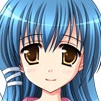
Portrait style: Anime Portrait